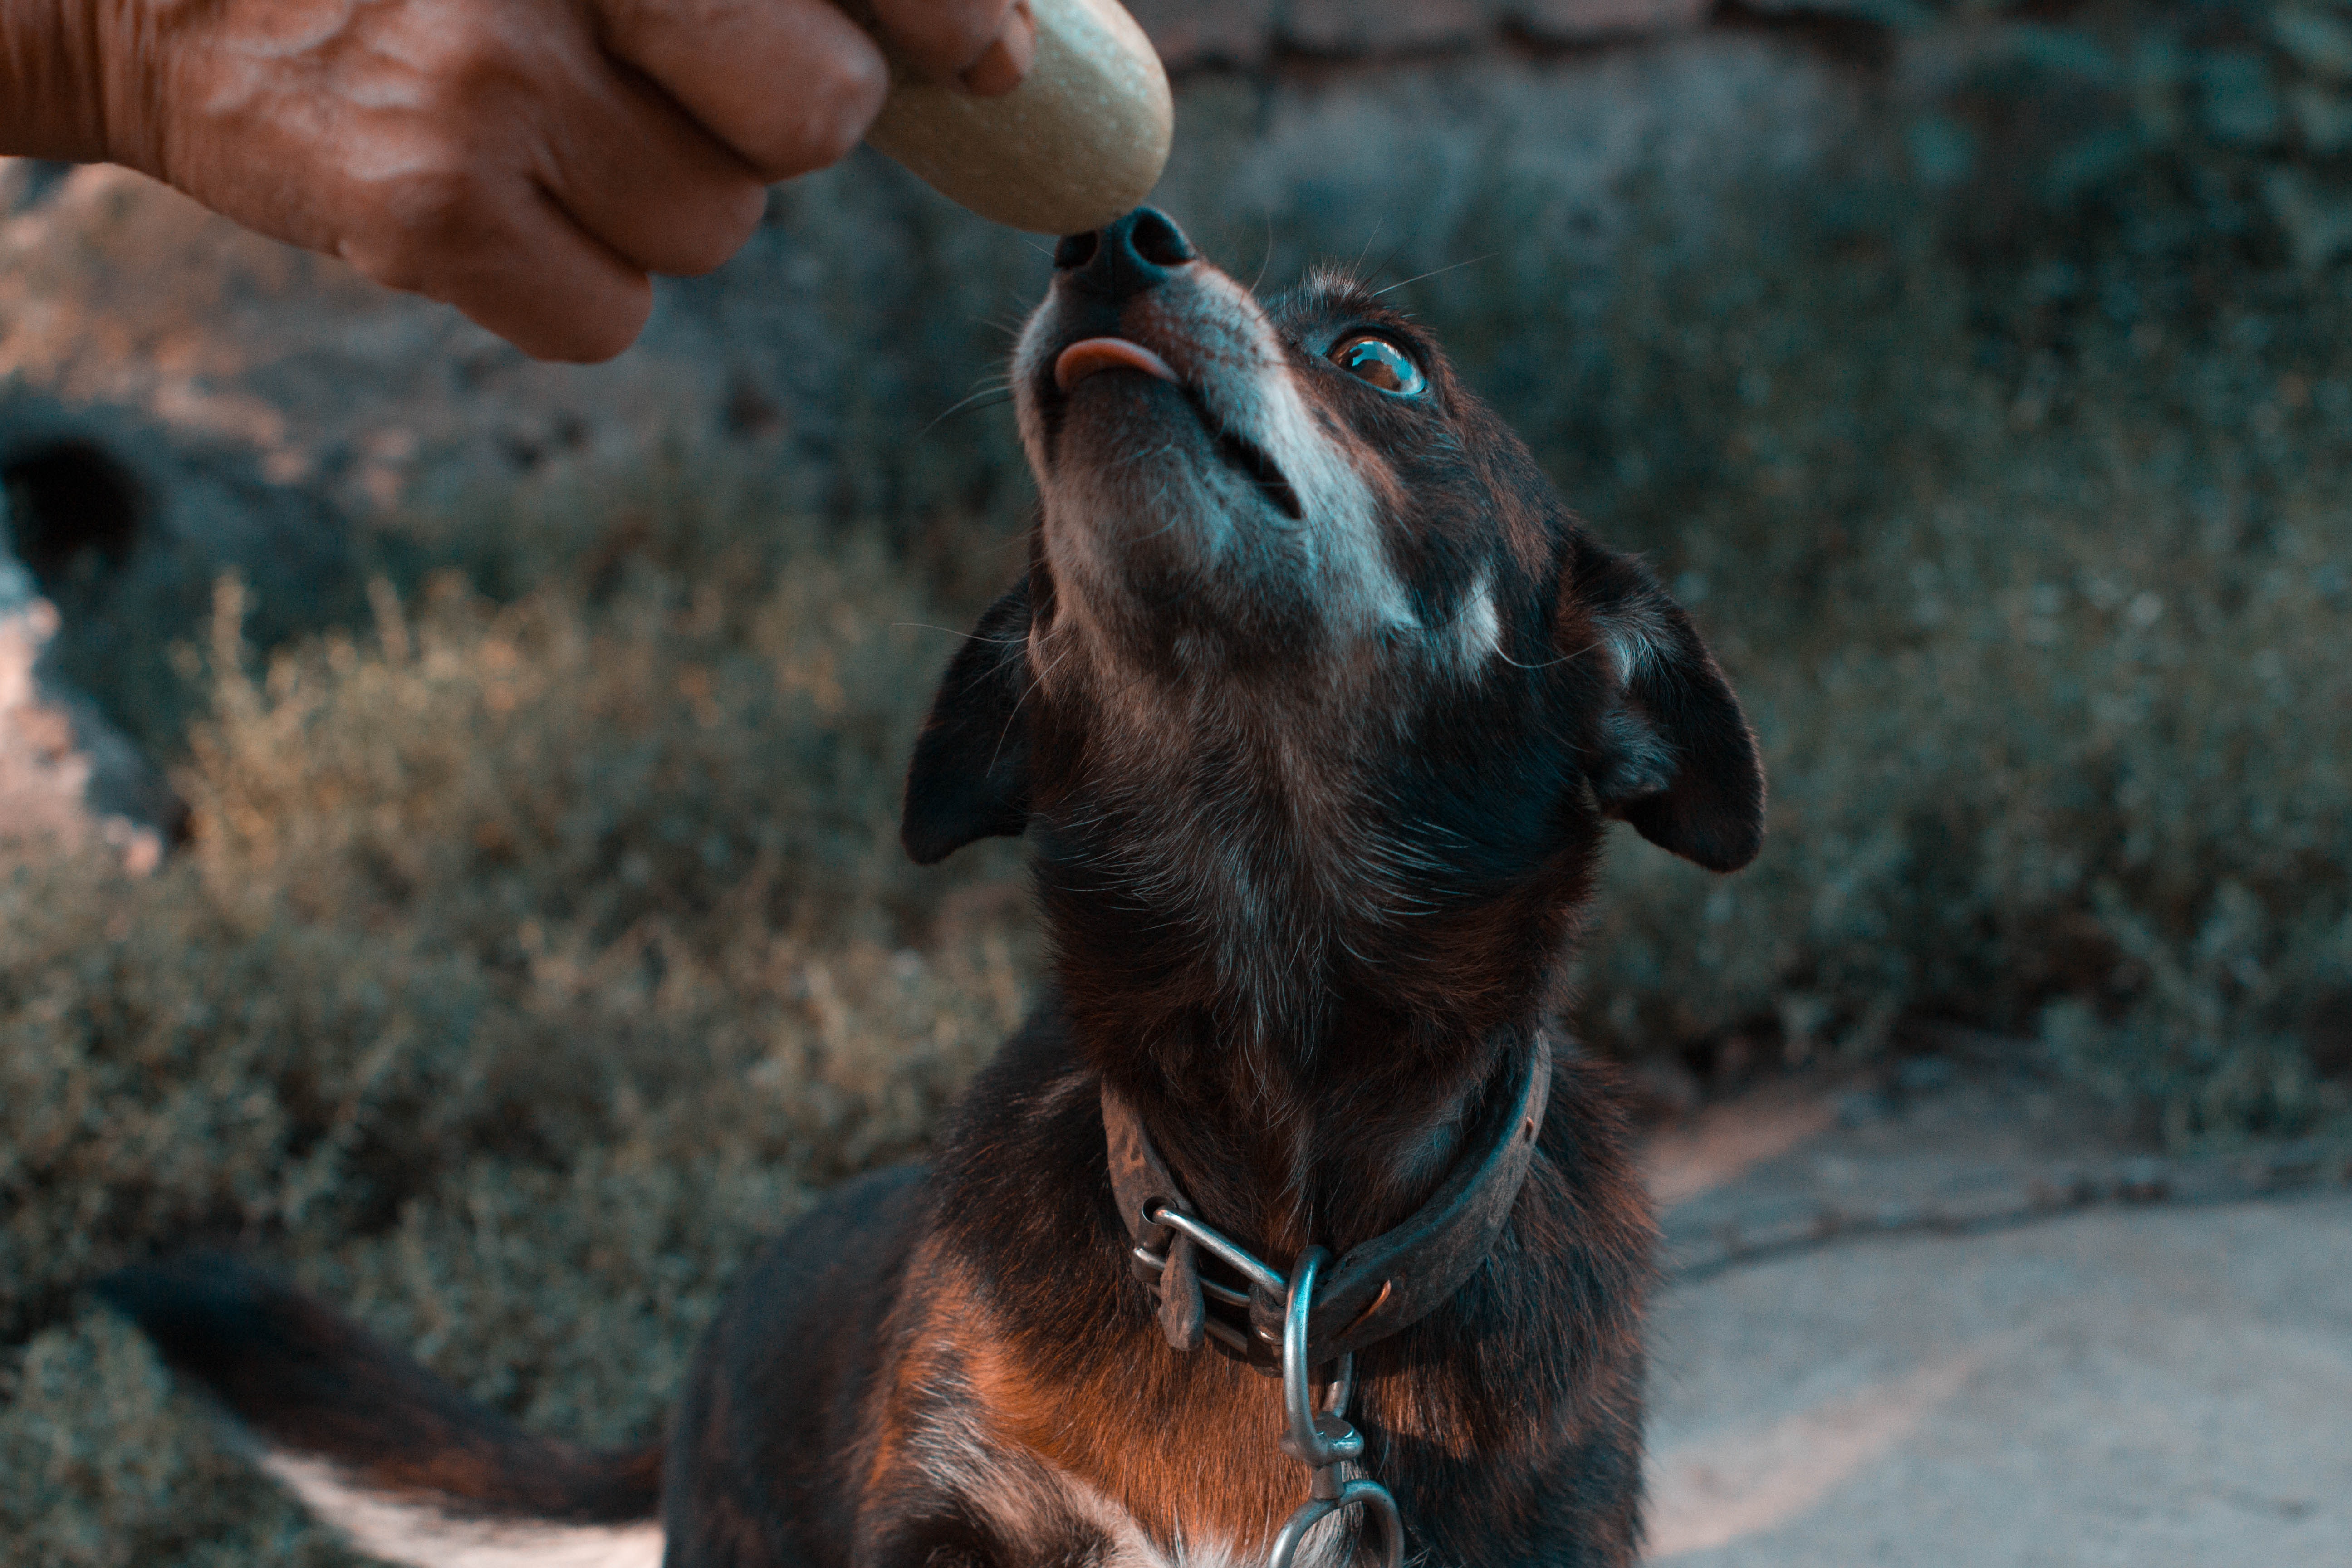
vertebrate, dog breed, mammal, dog, canidae, carnivore, snout, sporting group, hunting dog, ear